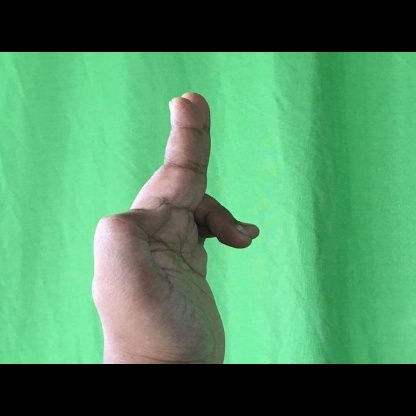
Mudra: Ardhapathaka